Myles Keogh

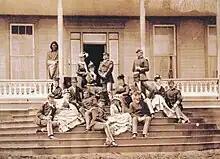
Officers of the 7th Cavalry – Myles W. Keogh, seated front

Keogh was generally well liked by fellow officers although the isolation of military duty on the western frontier often weighed heavily upon him. When depressed he occasionally drank to excess, though he seems not to have fallen prey to the chronic alcoholism that destroyed the careers of many fellow officers of the frontier Regular Army.